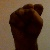
The image shows a hand gesture representing the letter 'S' in Indian Sign Language.